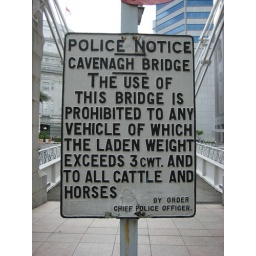
Old colonial bridge sign over bridge